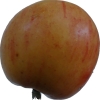
Label: Apple 14